Sejm and Senate Complex

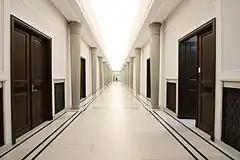
Marshal Corridor

The Marshal Corridor links building C with buildings A and B. Its ceiling is supported by two rows of columns tapering downwards along the walls, which optically increase the length, height and width of the corridor. On both sides there are rooms providing entry into the Presidential and Prime Minister's chambers, as well as four other large chambers: the Chamber of the Constitution of May 3 and the rooms bearing plaques with names of three Marshals of the Sejm of the Second Republic of Poland (hence the name of the corridor): Wojciech Trąmpczyński, Ignacy Daszyński and Maciej Rataj. From the Senate side, the corridor closes in with a decorative iron grate made by Jan Mizerski.